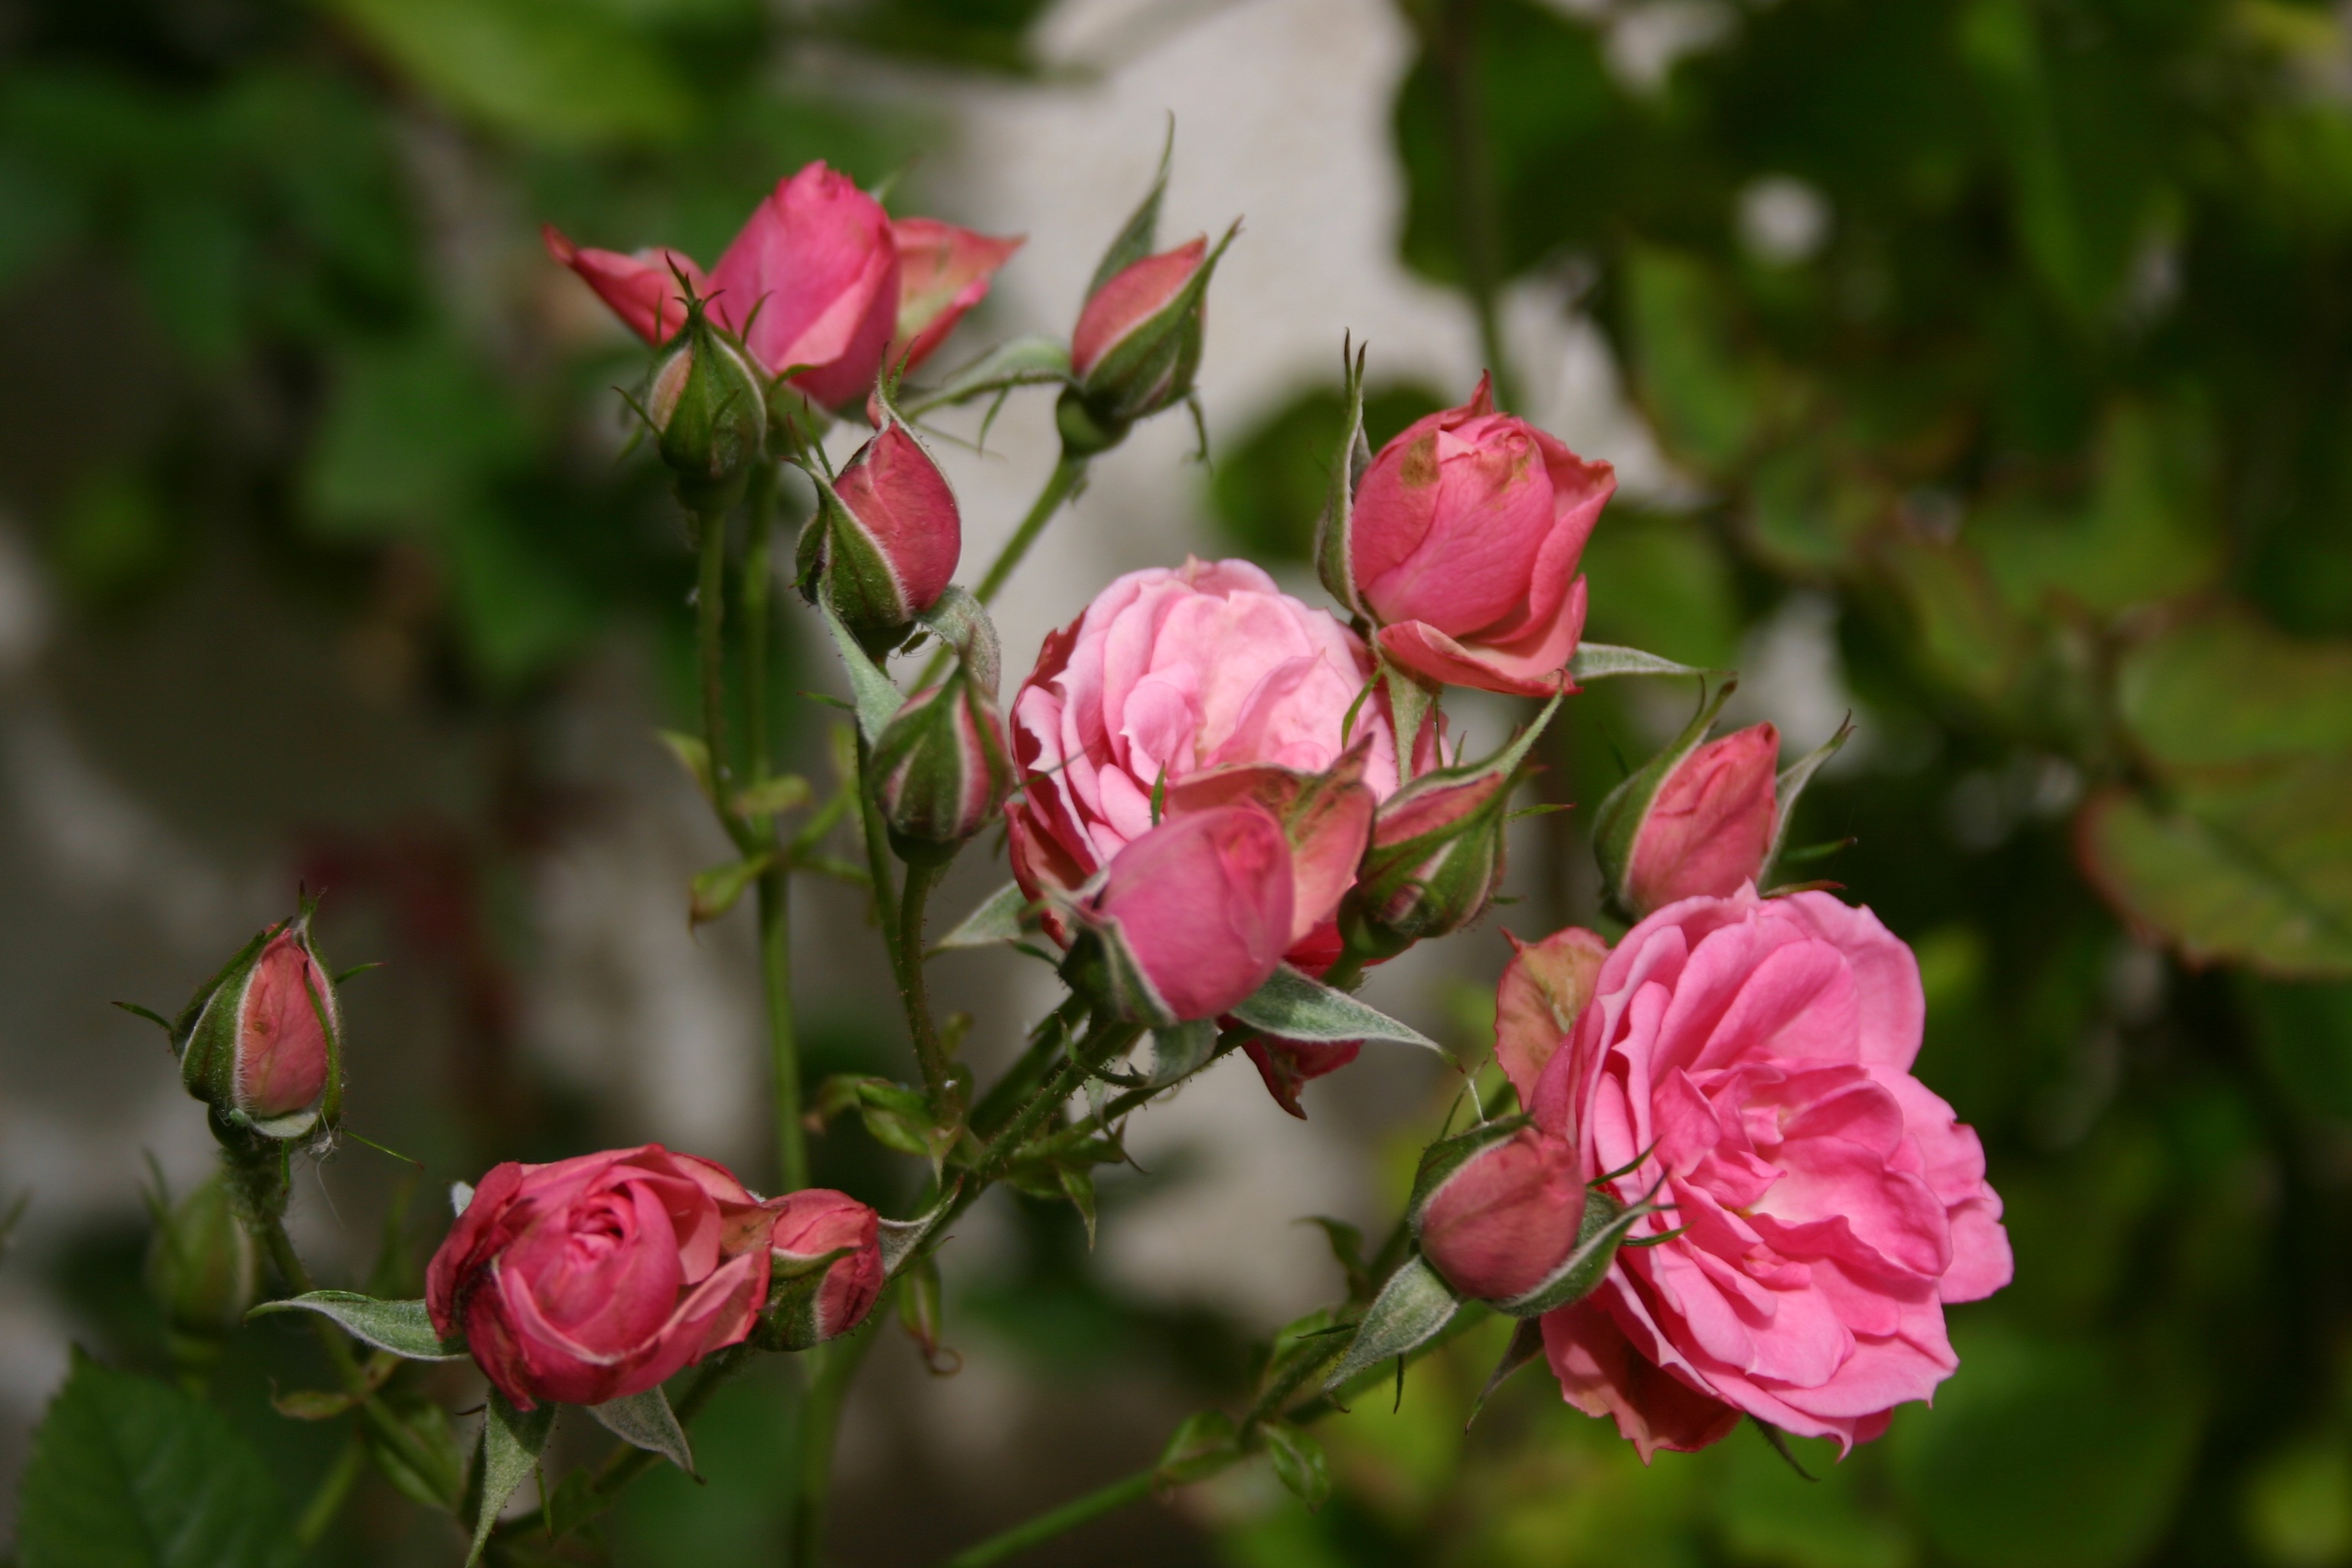
blossom, plant, flower, petal, rose, botany, garden, pink, flora, plants, flowers, roses, shrub, floribunda, rosa canina, flowering plant, garden roses, rose family, land plant, rosa centifolia, rose order, rosa rubiginosa, rosa wichuraiana